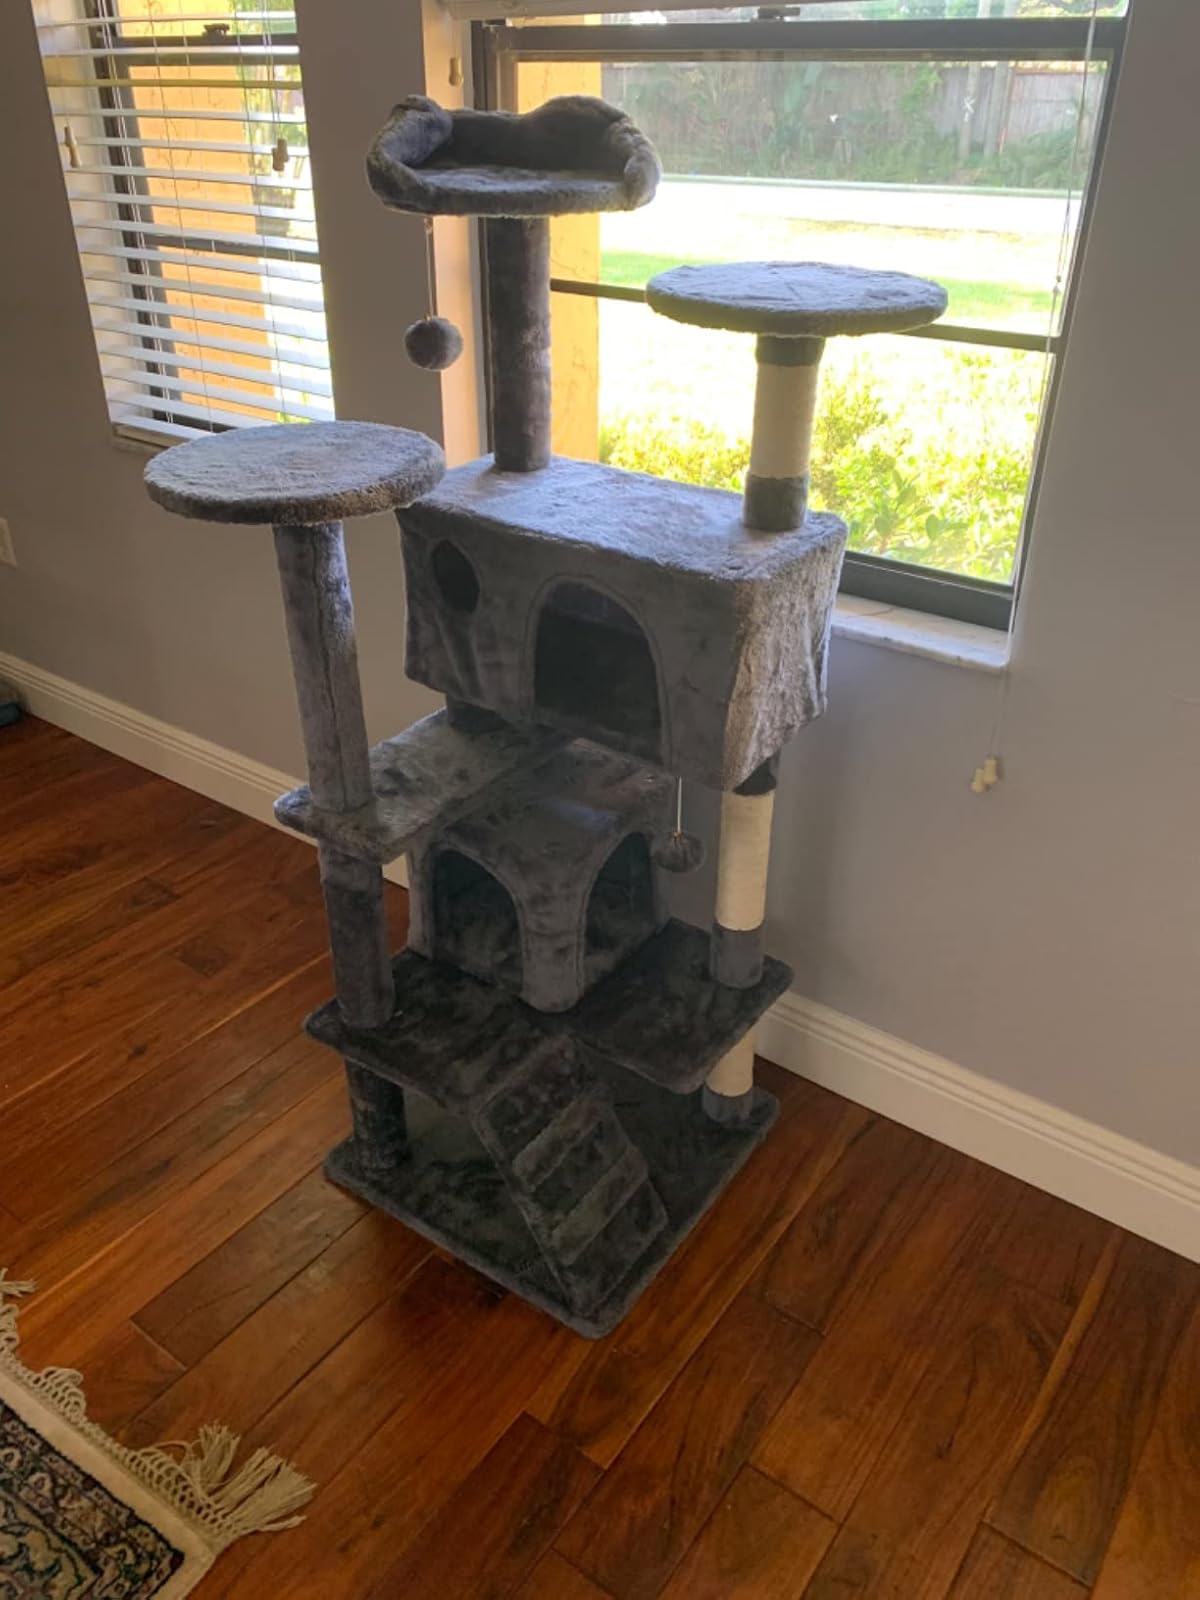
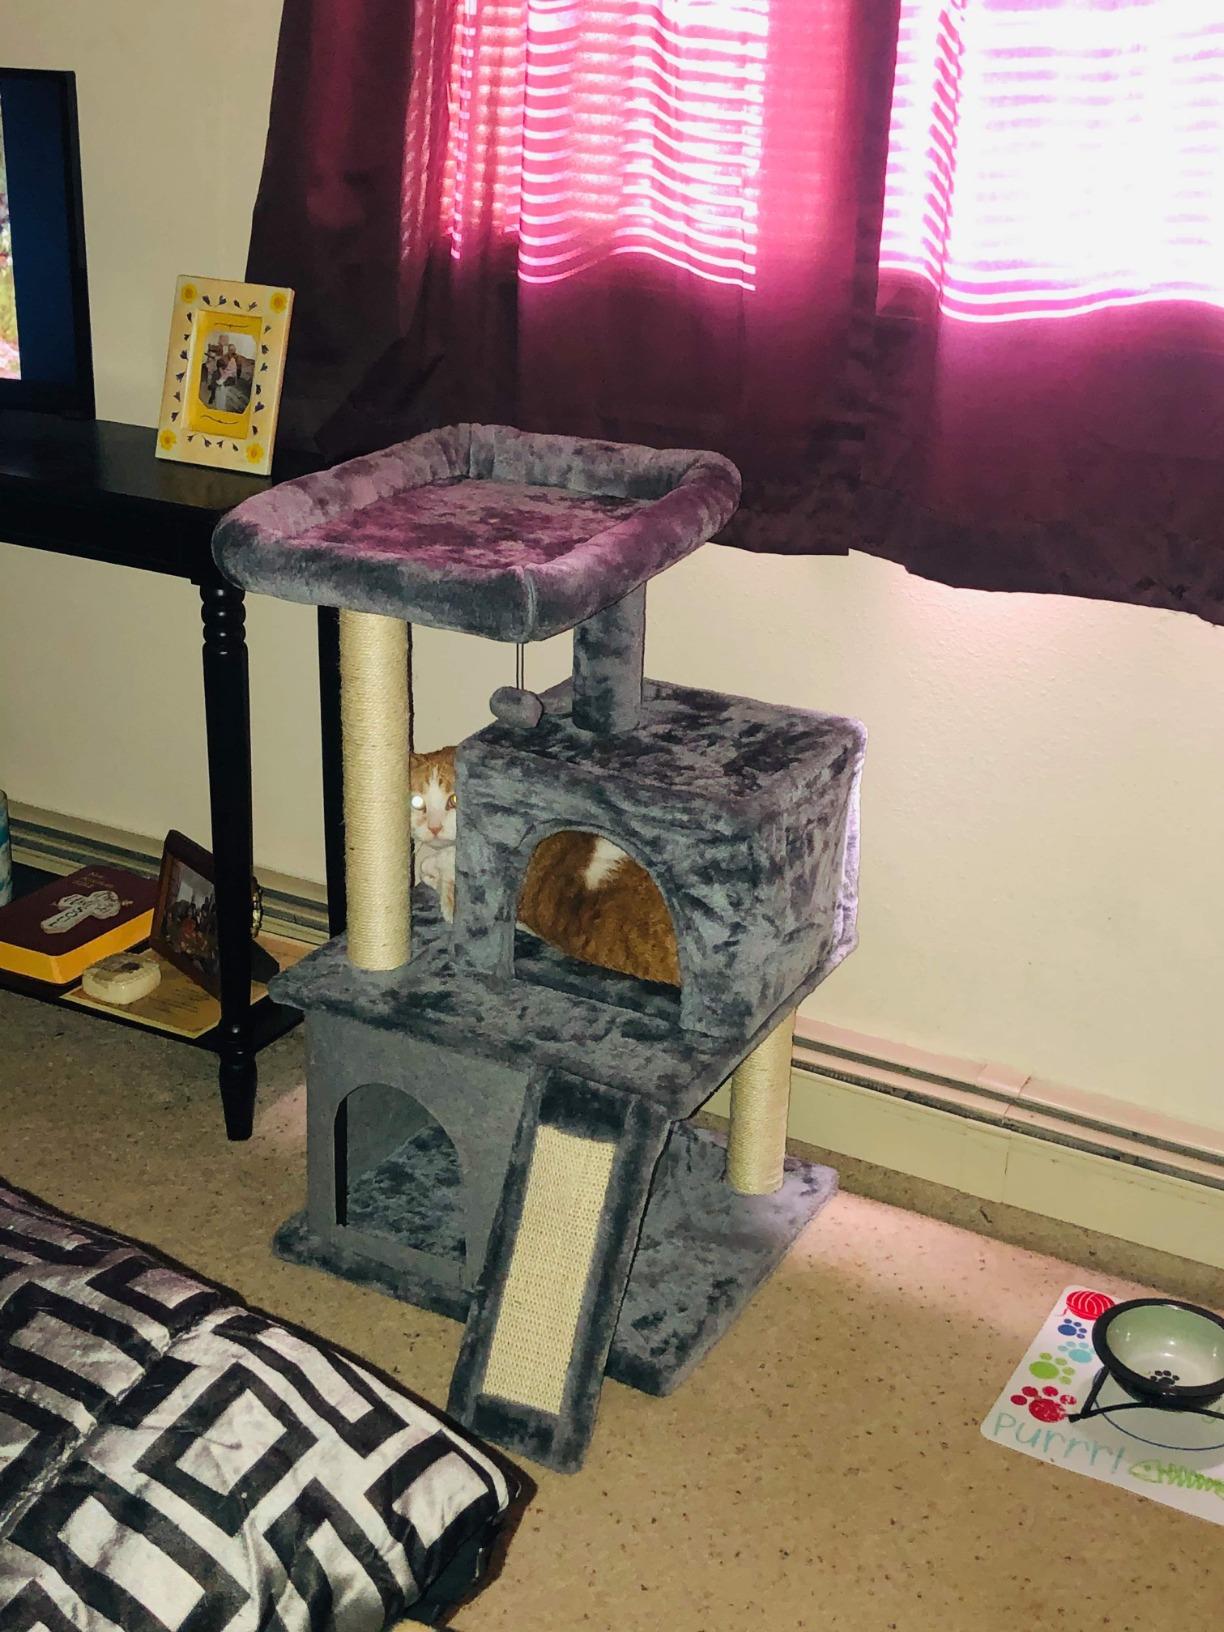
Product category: items_cat tree
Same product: no